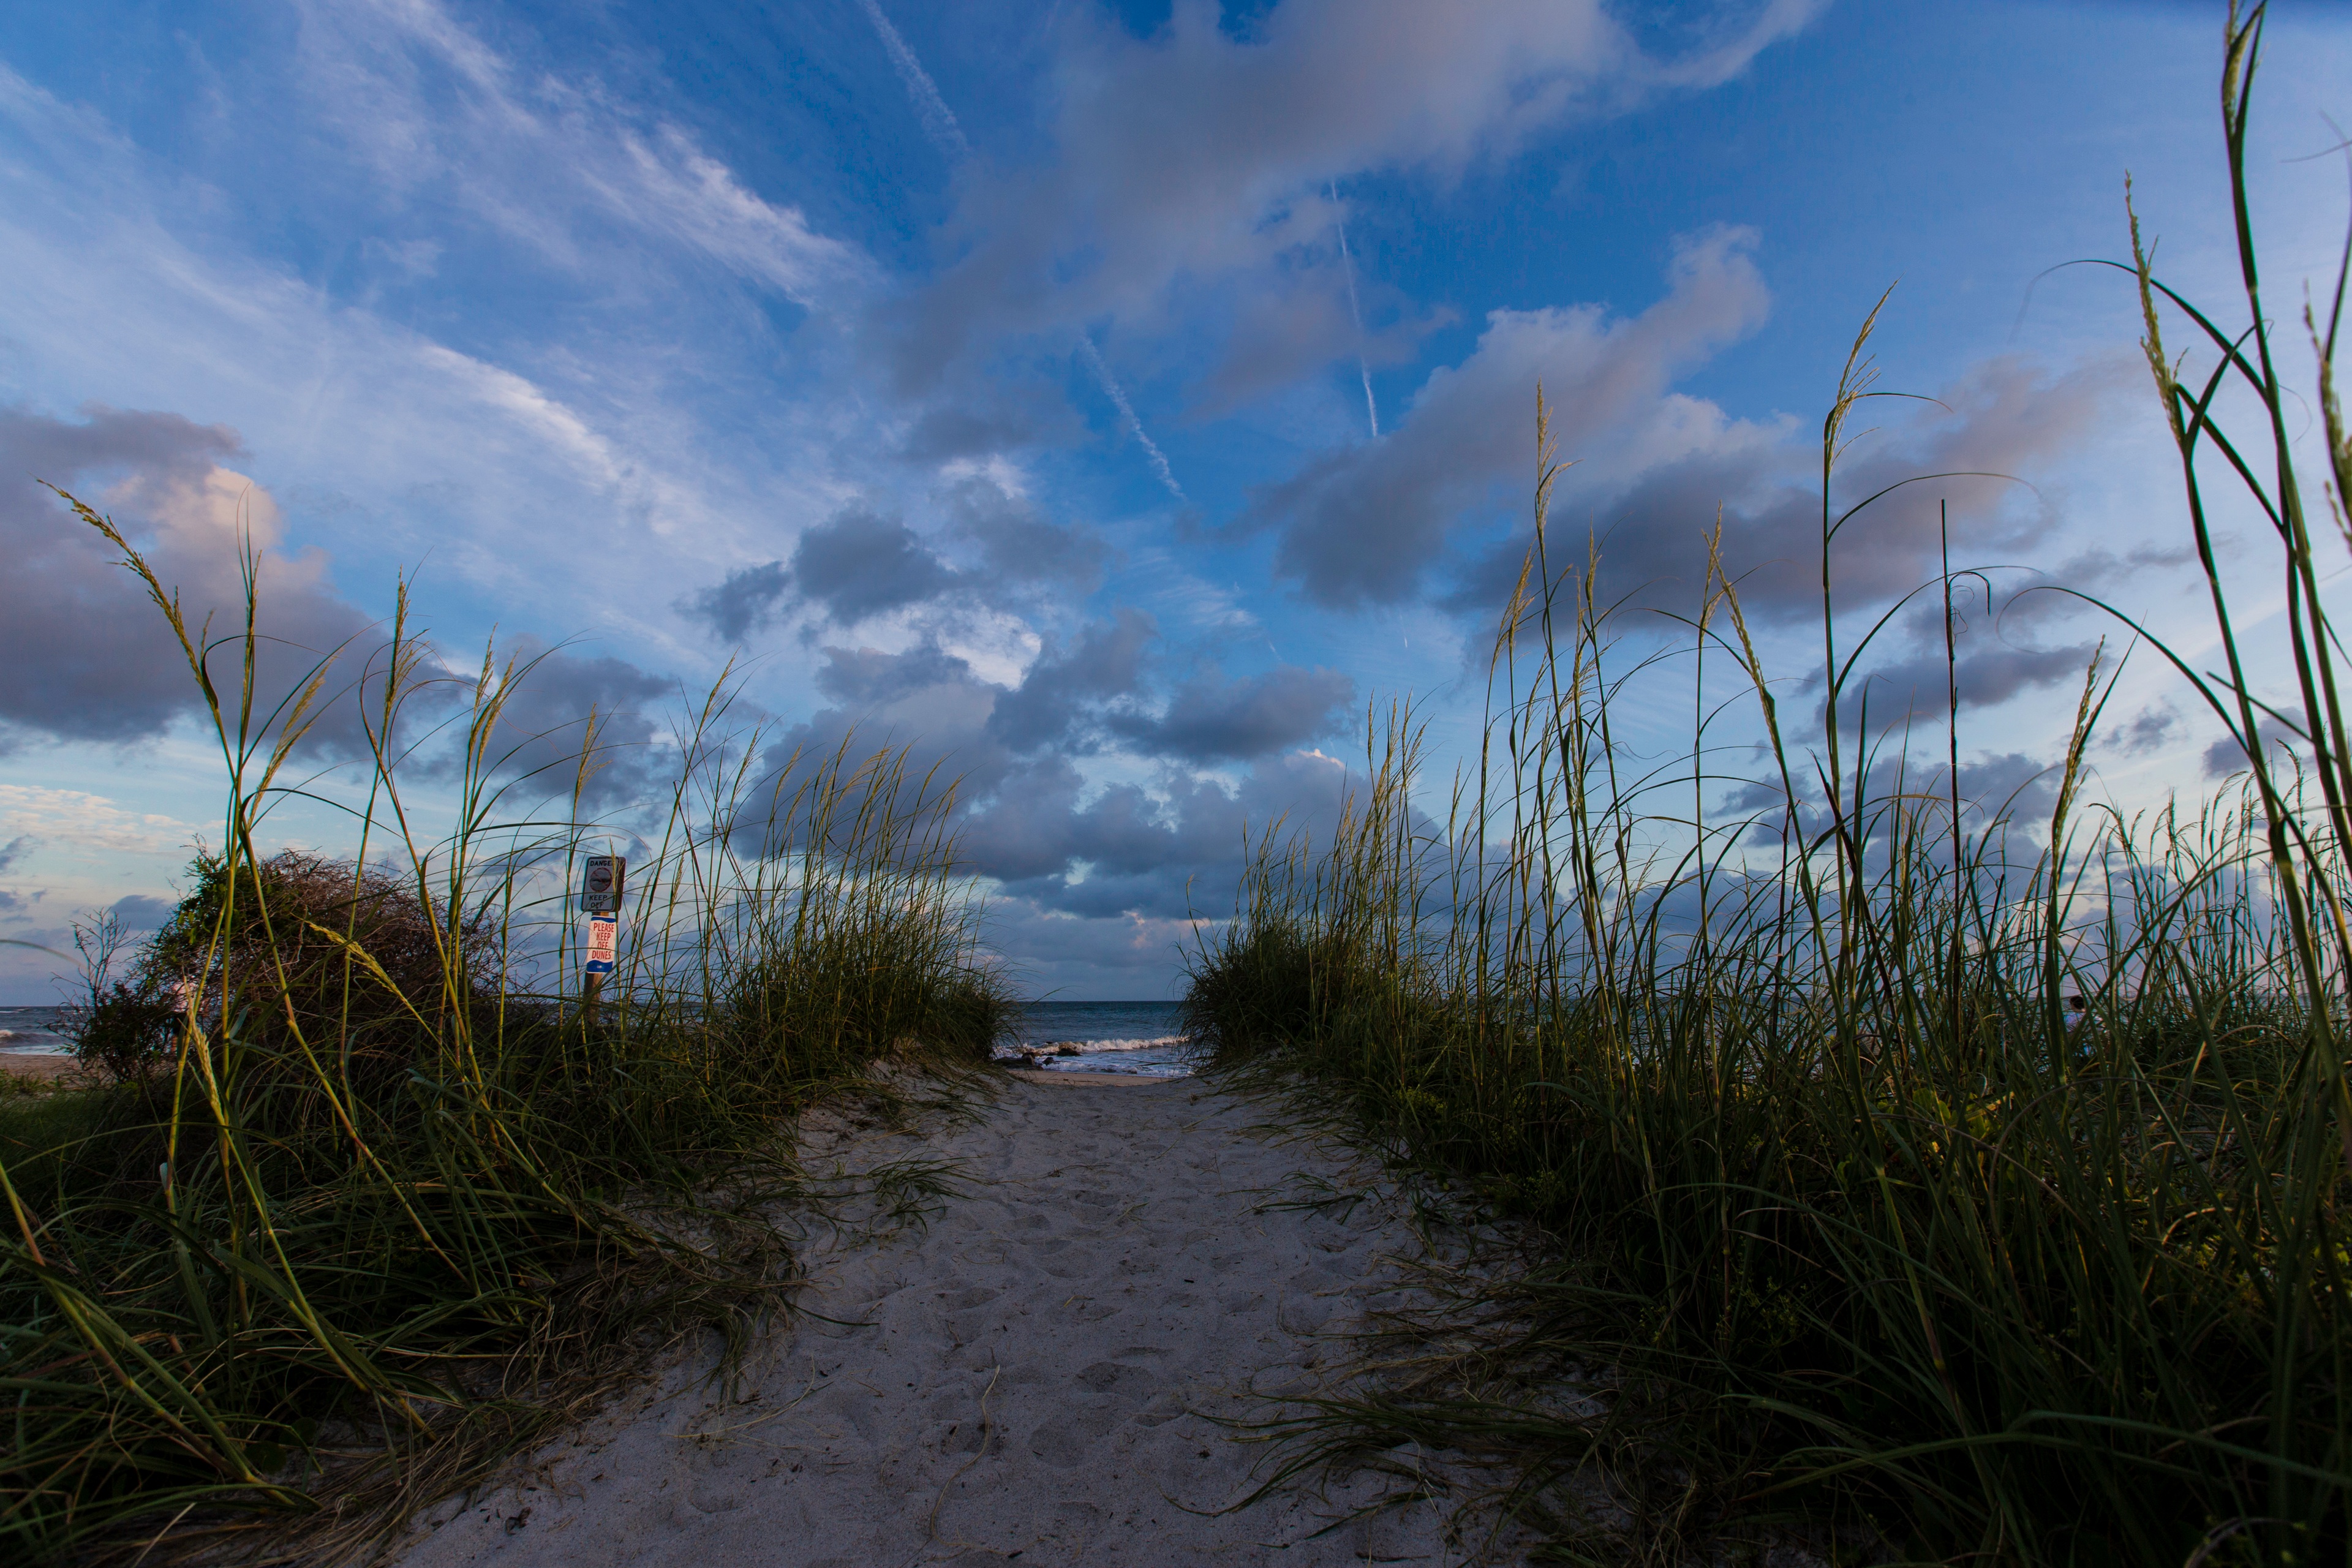
landscape, sea, coast, tree, water, nature, grass, ocean, horizon, marsh, wilderness, cloud, sky, sunrise, sunset, meadow, prairie, sunlight, morning, hill, shore, wave, wind, dawn, dusk, evening, reflection, wetland, habitat, ecosystem, rural area, meteorological phenomenon, natural environment, atmospheric phenomenon, grass family